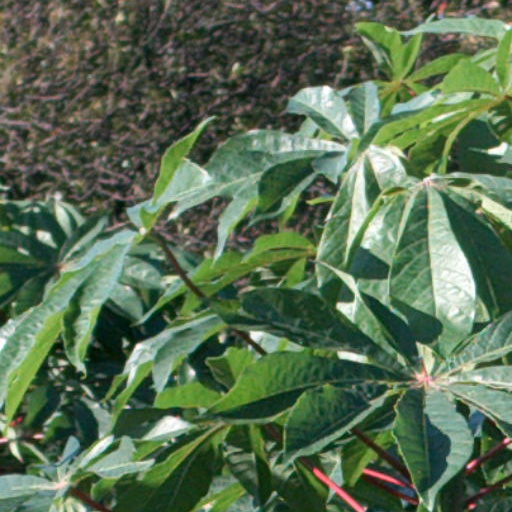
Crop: cassava